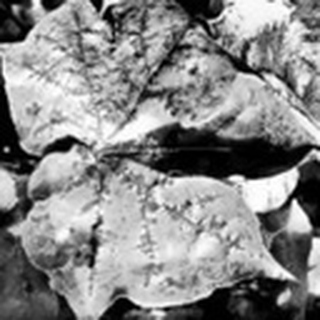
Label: cotton_bacterial_blight